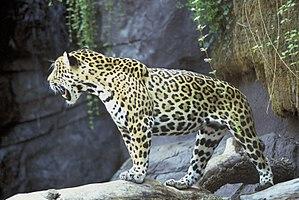
Un Jaguar (Panthera onca)
L'équipe d'Argentine de rugby à XV est l'équipe nationale qui représente l'Argentine dans les compétitions internationales majeures de rugby à XV, la Coupe du monde de rugby à XV, le Rugby championship et les test-matchs. Elle est sous le patronage de l'Unión Argentina de Rugby.
La Mésoamérique est une super-aire culturelle de l'Amérique précolombienne, c'est-à-dire un ensemble de zones géographiques occupées par des ethnies qui partageaient de nombreux traits culturels communs avant la colonisation espagnole de l'Amérique. Cela correspond au territoire où vivaient en particulier, à l'arrivée des Espagnols au XVIᵉ siècle, les Aztèques, les Tarasques et les Mayas, ainsi que les autres peuples indigènes en contact avec eux.
Le parc national Amboró est situé en Bolivie à l'ouest du département de Santa Cruz, dans une région sise dans la partie nord orientale de la cordillère des Andes, sur ses versants et la plaine qui y débute.